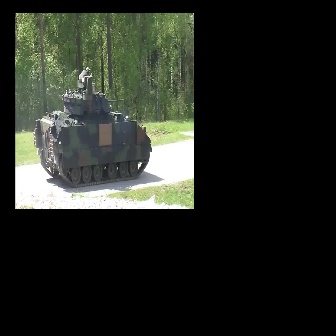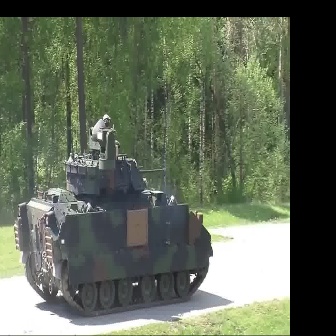
  Please identify the target specified by the bounding box [33,69,151,188] in the first image and locate it in the second image. Return the coordinates in [x_min,y_min,x_max,y_max] format.
Answer: [13,118,212,316]